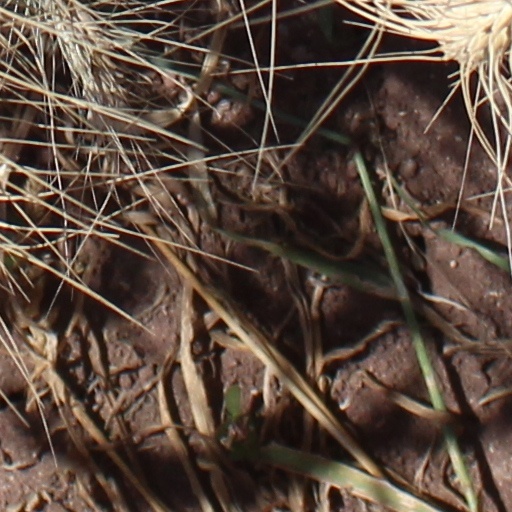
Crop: wheat